Strategies for engineered negligible senescence

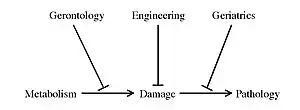
The arrows with flat heads are a notation meaning "inhibits", used in the literature of gene expression and gene regulation.

The term "negligible senescence" was first used in the early 1990s by professor Caleb Finch to describe organisms such as lobsters and hydras, which do not show symptoms of aging. The term "engineered negligible senescence" first appeared in print in Aubrey de Grey's 1999 book "The Mitochondrial Free Radical Theory of Aging". De Grey defined SENS as a "goal-directed rather than curiosity-driven" approach to the science of aging, and "an effort to expand regenerative medicine into the territory of aging".